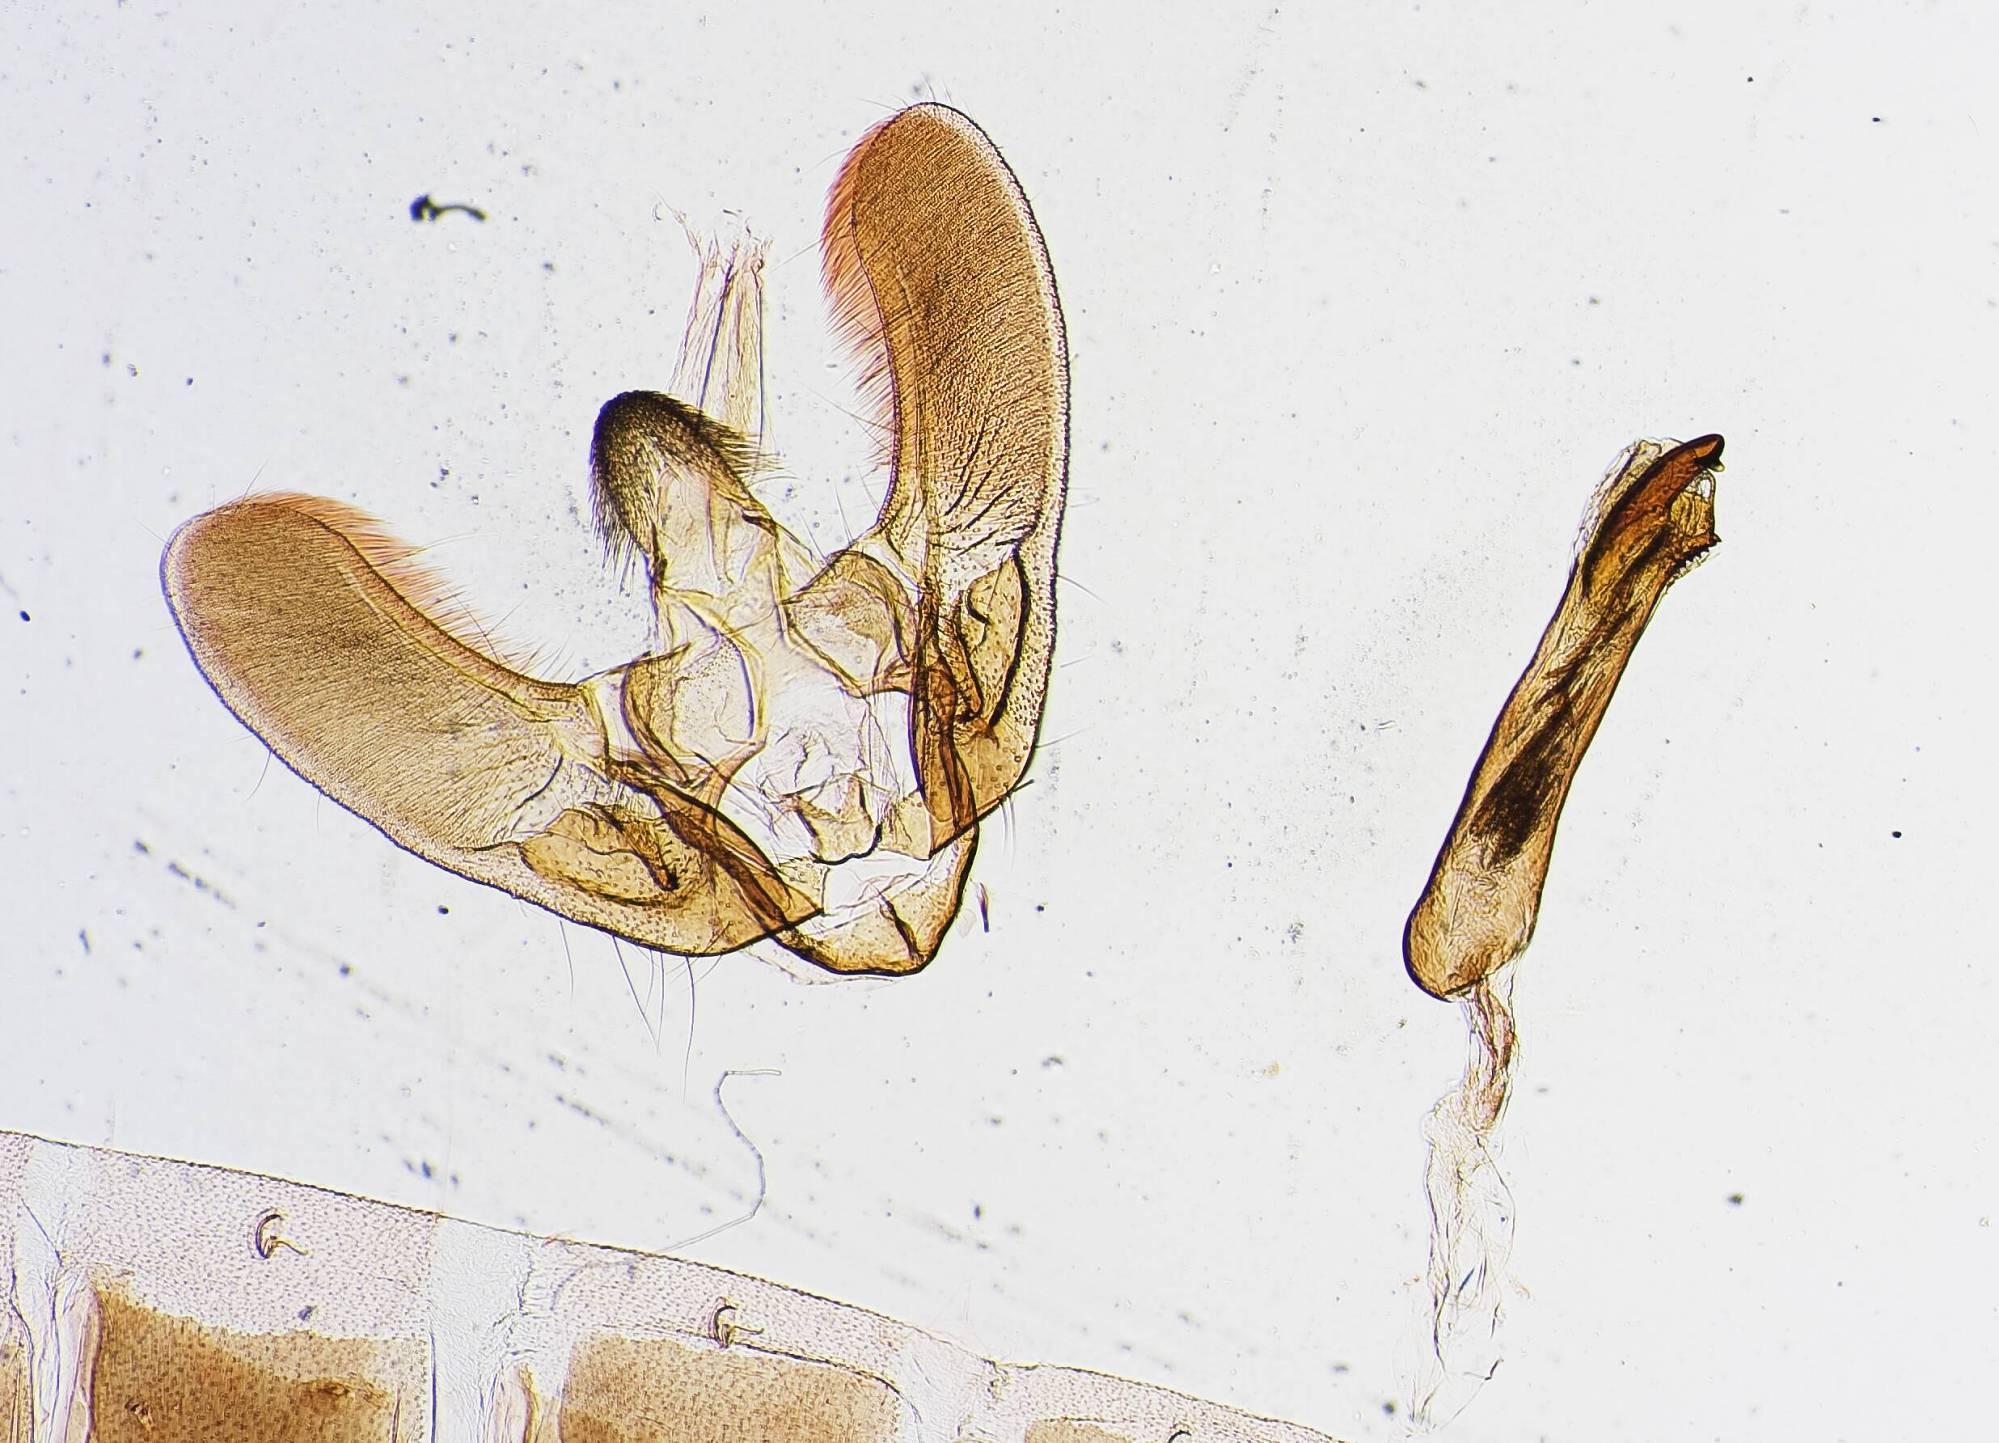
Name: Loxostege saxicolalis
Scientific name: Loxostege saxicolalis Barnes, 1918
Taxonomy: Animalia, Arthropoda, Insecta, Lepidoptera, Crambidae, Pyraustinae
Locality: Stockton, Tooele, Utah, United States
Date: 11 May 1913